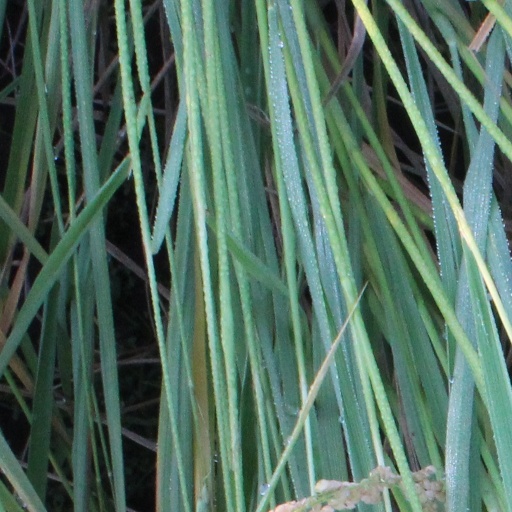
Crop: rice